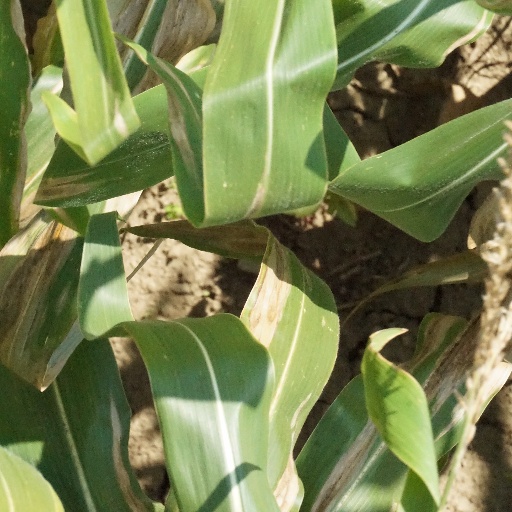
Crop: maize; corn